Claude MacDonald

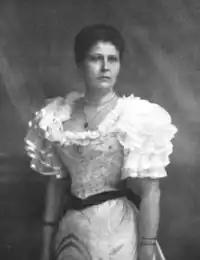
Ethel Armstrong MacDonald in "The Sketch", 11 July 1900

In 1892, MacDonald wed Ethel (1857–1941), daughter of Major W. Cairns Armstrong; they remained married until his death in 1915. They had two daughters. Awarded the Royal Red Cross (RRC) and a Member of the Executive Committee of the Overseas Nursing Association, Lady MacDonald was named Dame Commander of the Order of the British Empire (DBE) in her own right in 1935.